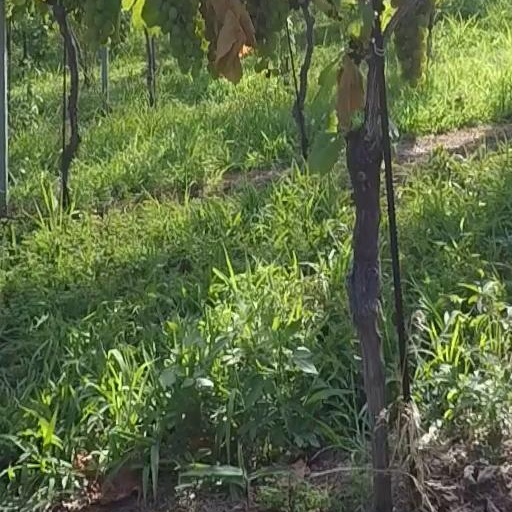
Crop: grape